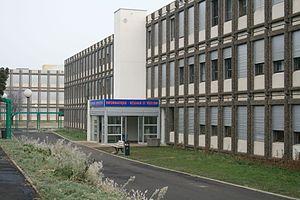
Bâtiment R&amp
L'institut universitaire de technologie de Clermont-Ferrand est un IUT interne à l'Université Clermont Auvergne. Il est représenté sur trois sites ainsi qu'en Chine et au Maroc.